Azerbaijani art

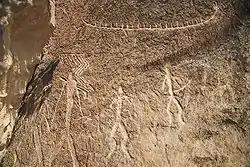
Rock paintings in Gobustan

Images reflecting magic, totemic notions of ancient people, their religious customs and hunting scenes carved on rocks in Gobustan is evidence of primitive art created in the Paleolithic epoch. Carvings of men and women, fishing scenes, images of people dancing on the rocks, galloping horses, hunters, a lonely figure of a reaper with a sickle, round dances like the "yalli" (folk dance), boats with rowers, solar signs and various wild animals have been portrayed and found there.